Second Persian invasion of Greece

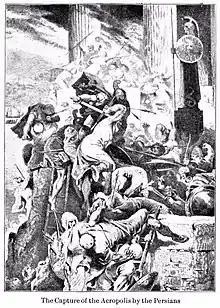
A few Athenians resisted in the Acropolis of Athens, which was stormed and burned down by the Achaemenid Army of Xerxes.

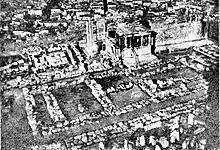
Remains of the Old Temple of Athena on the Acropolis, destroyed by the armies of Xerxes I during the Destruction of Athens.

Victory at Thermopylae meant that all Boeotia fell to Xerxes; the two cities that had resisted him, Thespiae and Plataea, were captured and razed. Attica was also left open to invasion, and the remaining population of Athens was thus evacuated, with the aid of the Allied fleet, to Salamis. The Peloponnesian Allies began to prepare a defensive line across the Isthmus of Corinth, building a wall, and demolishing the road from Megara, thereby abandoning Athens to the Persians.